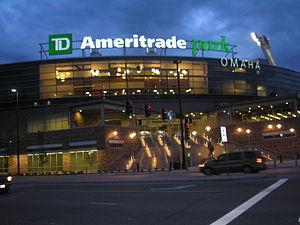
Le TD Ameritrade Park Omaha, est un stade de baseball de 24 505 places situé à Omaha dans l'État du Nebraska. Il est officiellement inauguré le 18 avril 2011. C'est le domicile des Bluejays de Creighton, club universitaire de baseball de l'université Creighton.